Francisco Chahuán

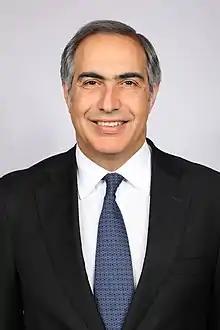

Francisco Javier Chahuán Chahuán (born 20 May 1971) is a Chilean lawyer and politician. He has represented Valparaíso Region in the Senate since 2010, and previously served as a deputy for Concón and Viña del Mar from 2006 to 2010. A long-standing member and former president of the centre-right party Renovación Nacional (RN).